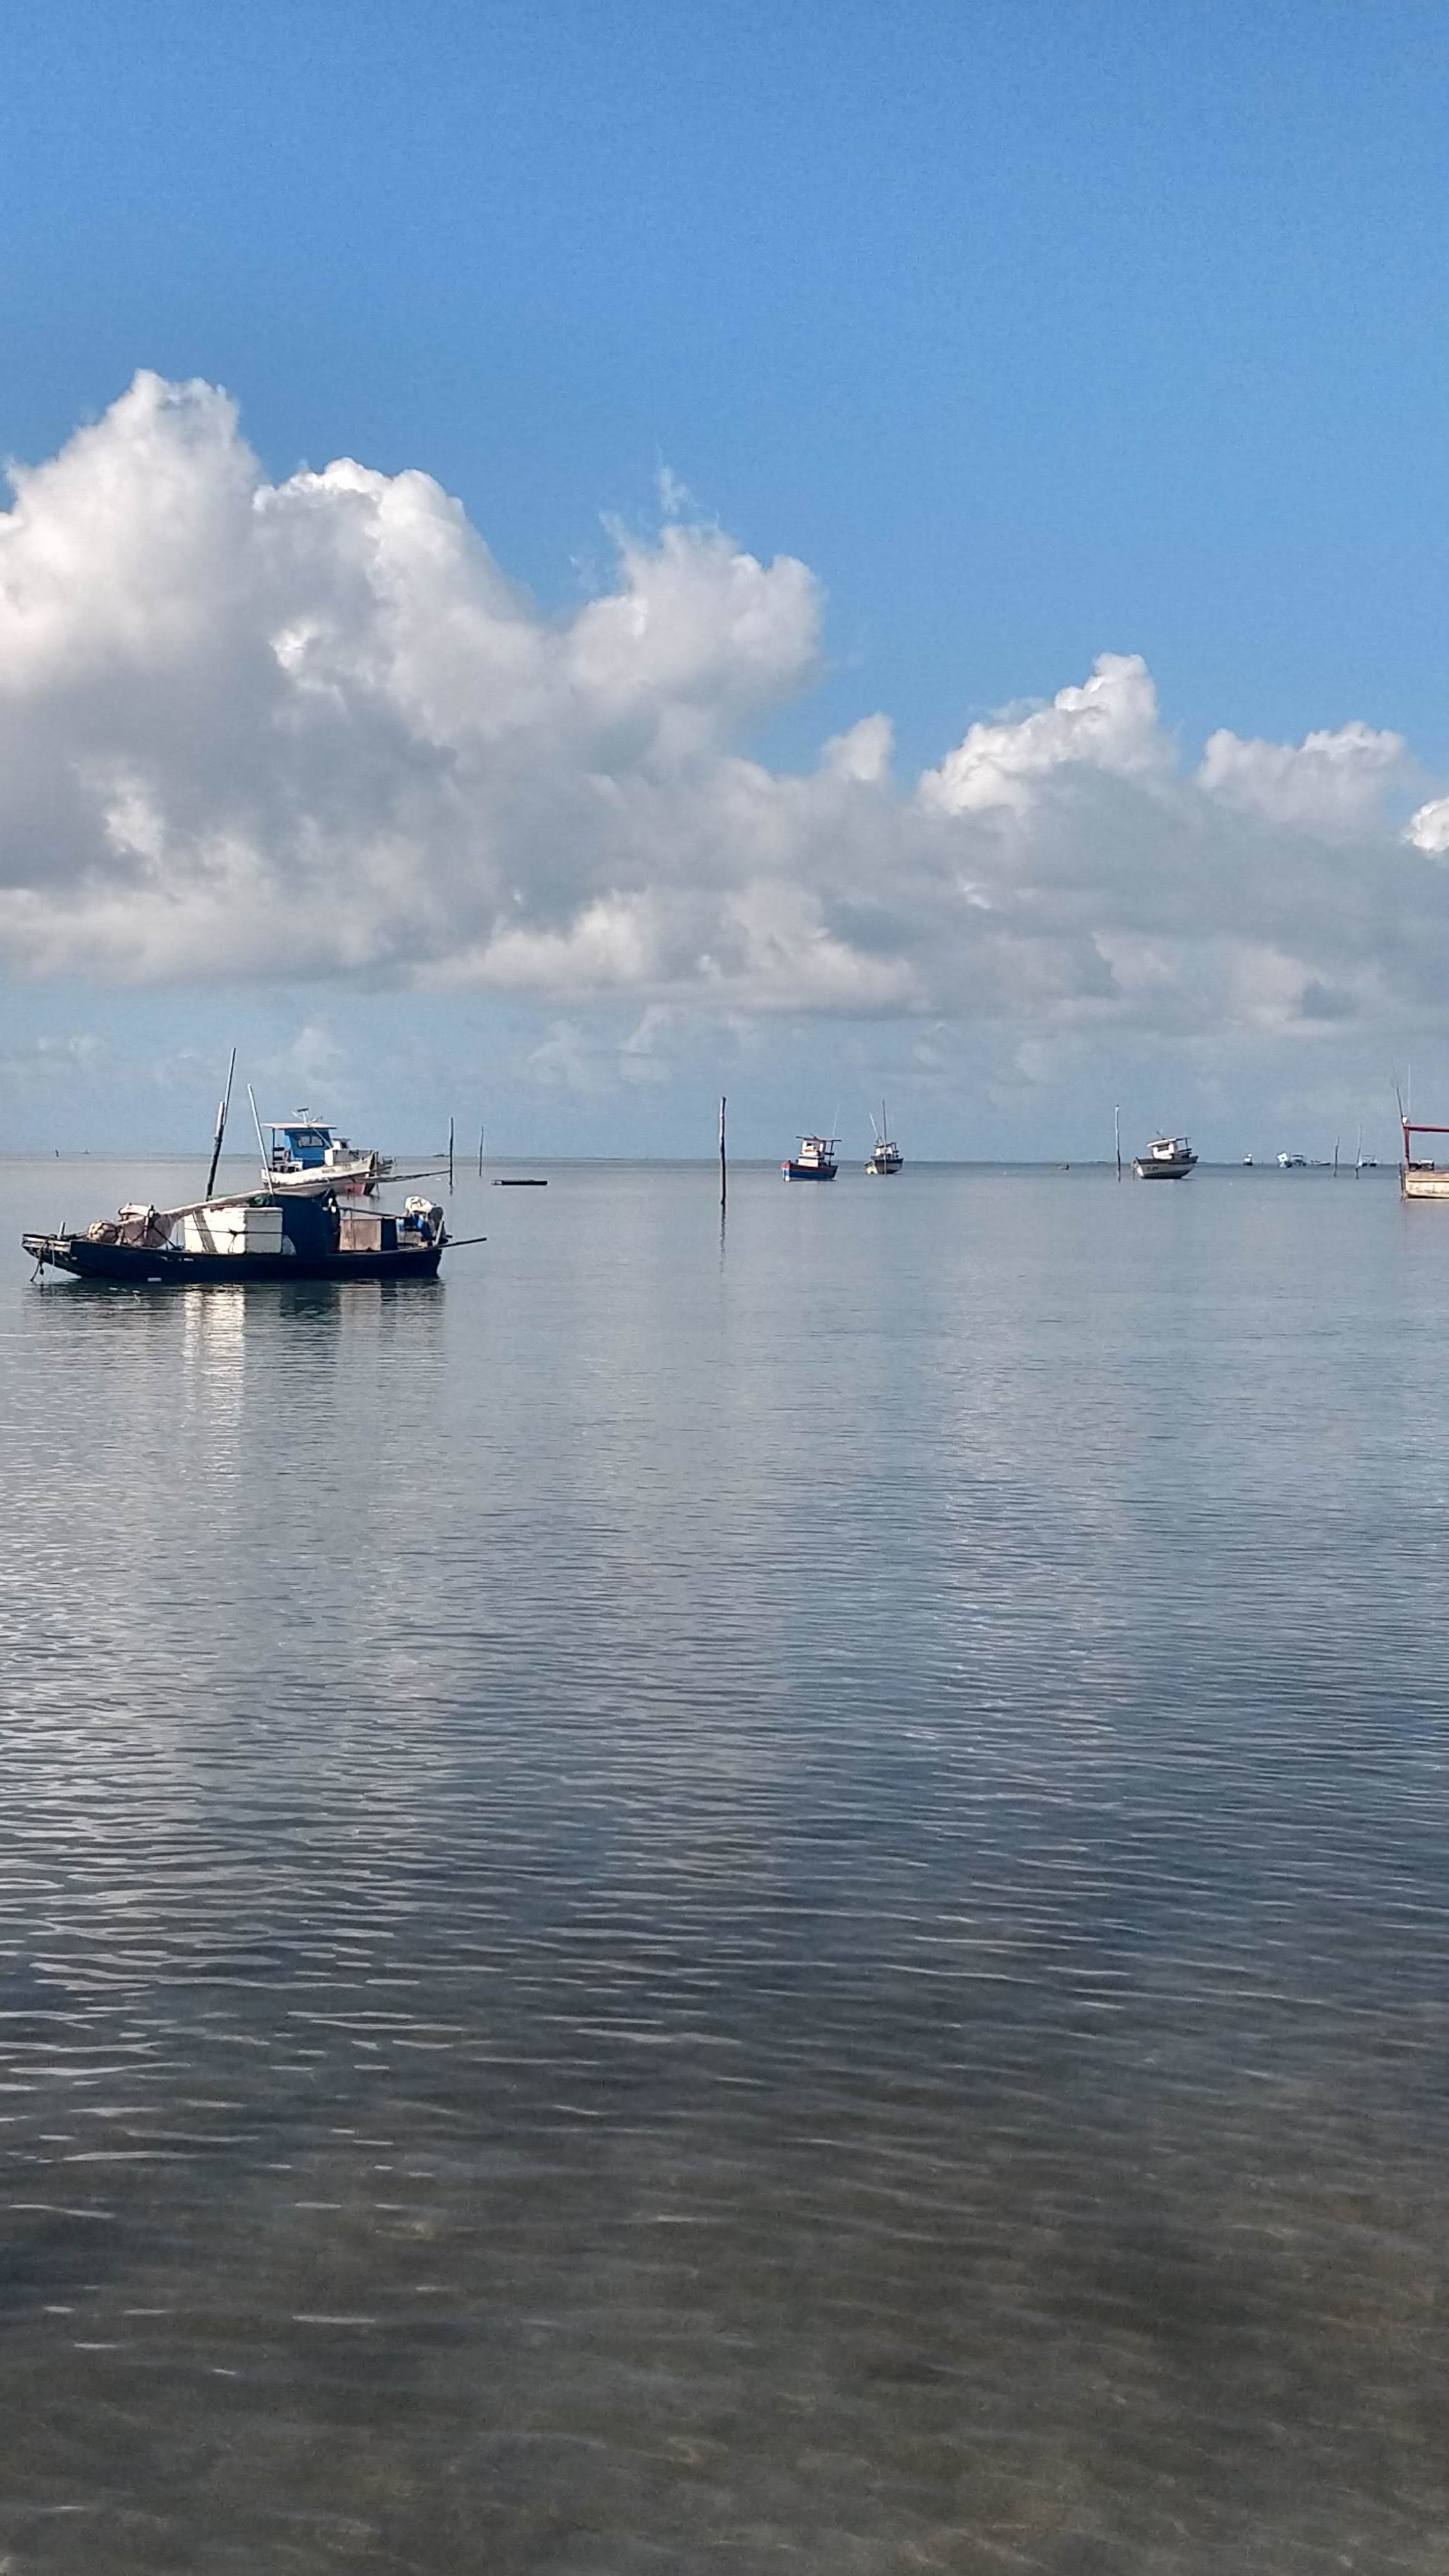
beach, sea, land, cloud, sky, water, boat, watercraft, vehicle, azure, naval architecture, coastal and oceanic landforms, lake, boats and boating equipment and supplies, horizon, cumulus, landscape, calm, ship, water transportation, city, sound, channel, ocean, recreation, reflection, meteorological phenomenon, tropics, coast, travel, evening, lake district, tourism, sailboat, boating, bay, inlet, reservoir, loch, wind wave, wave, island, natural landscape, caribbean, river, mast